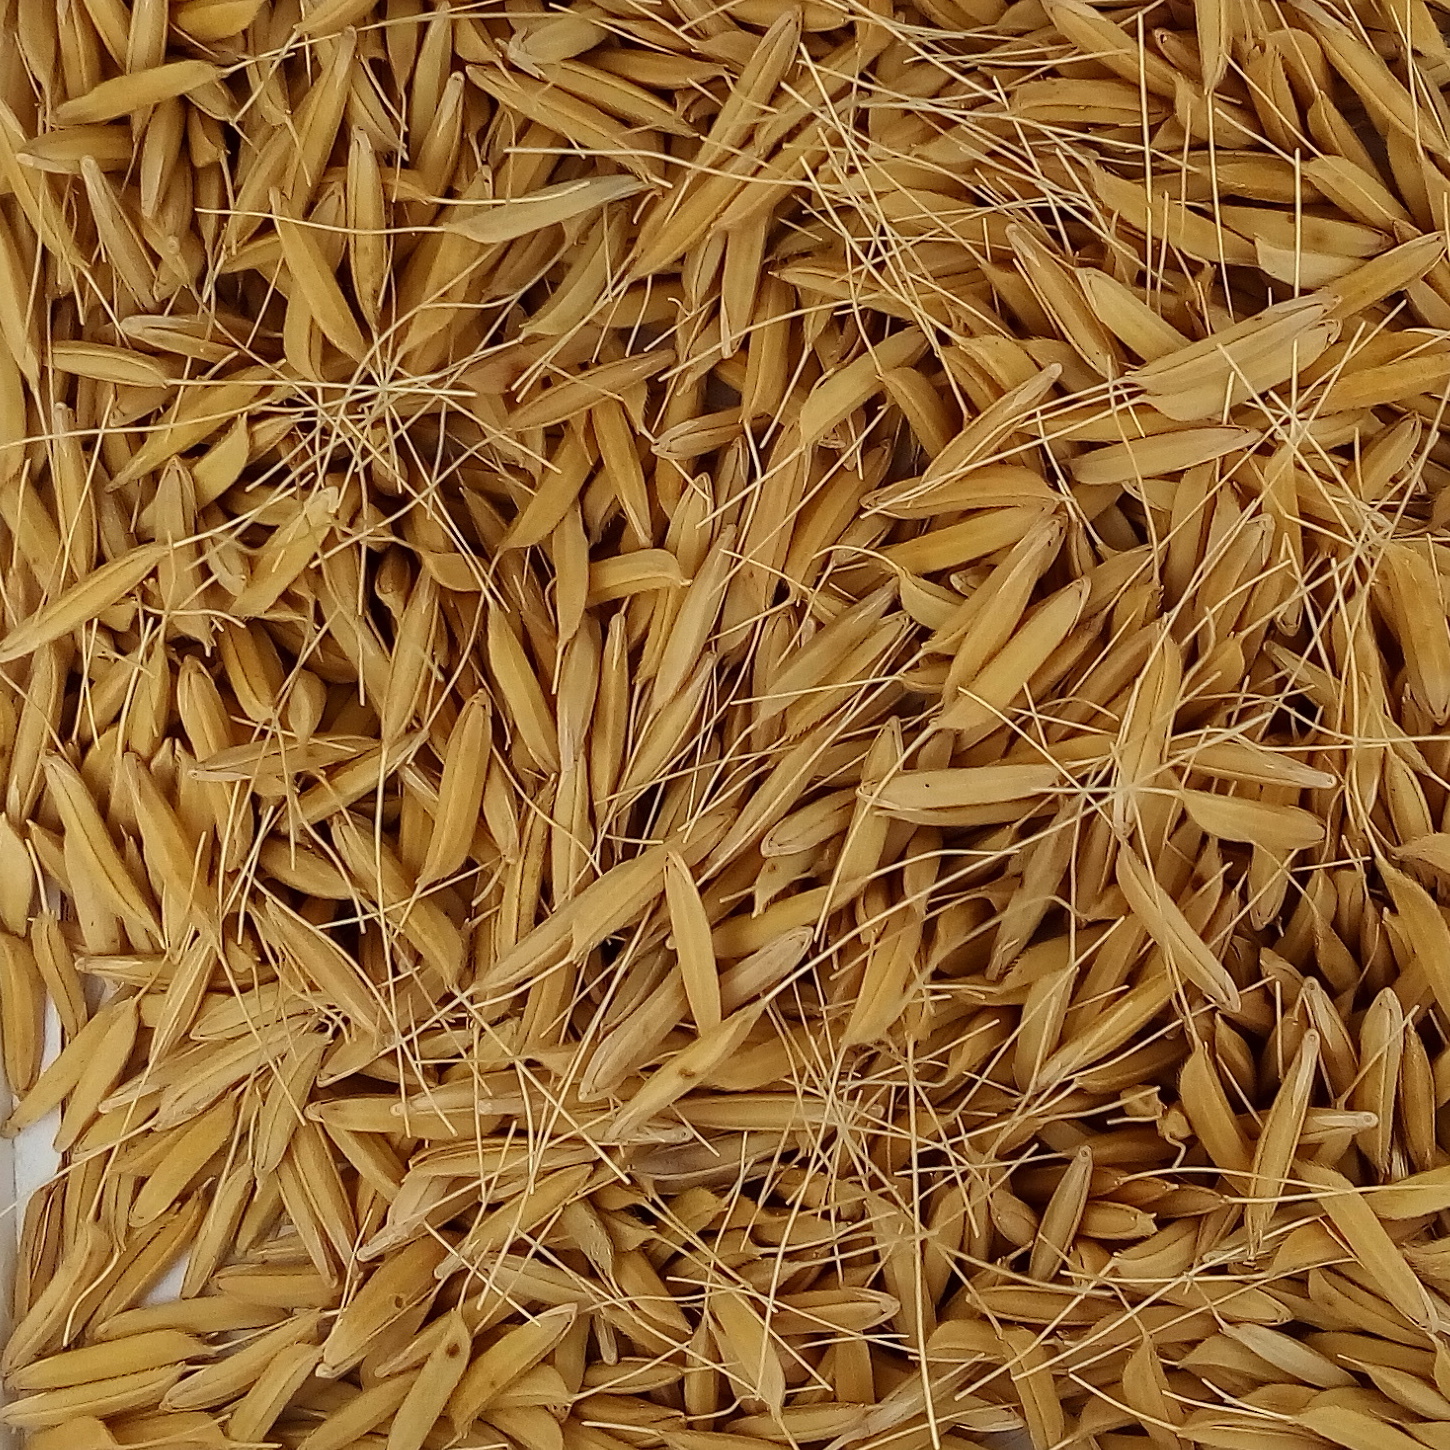
Rice seed variety: 1637